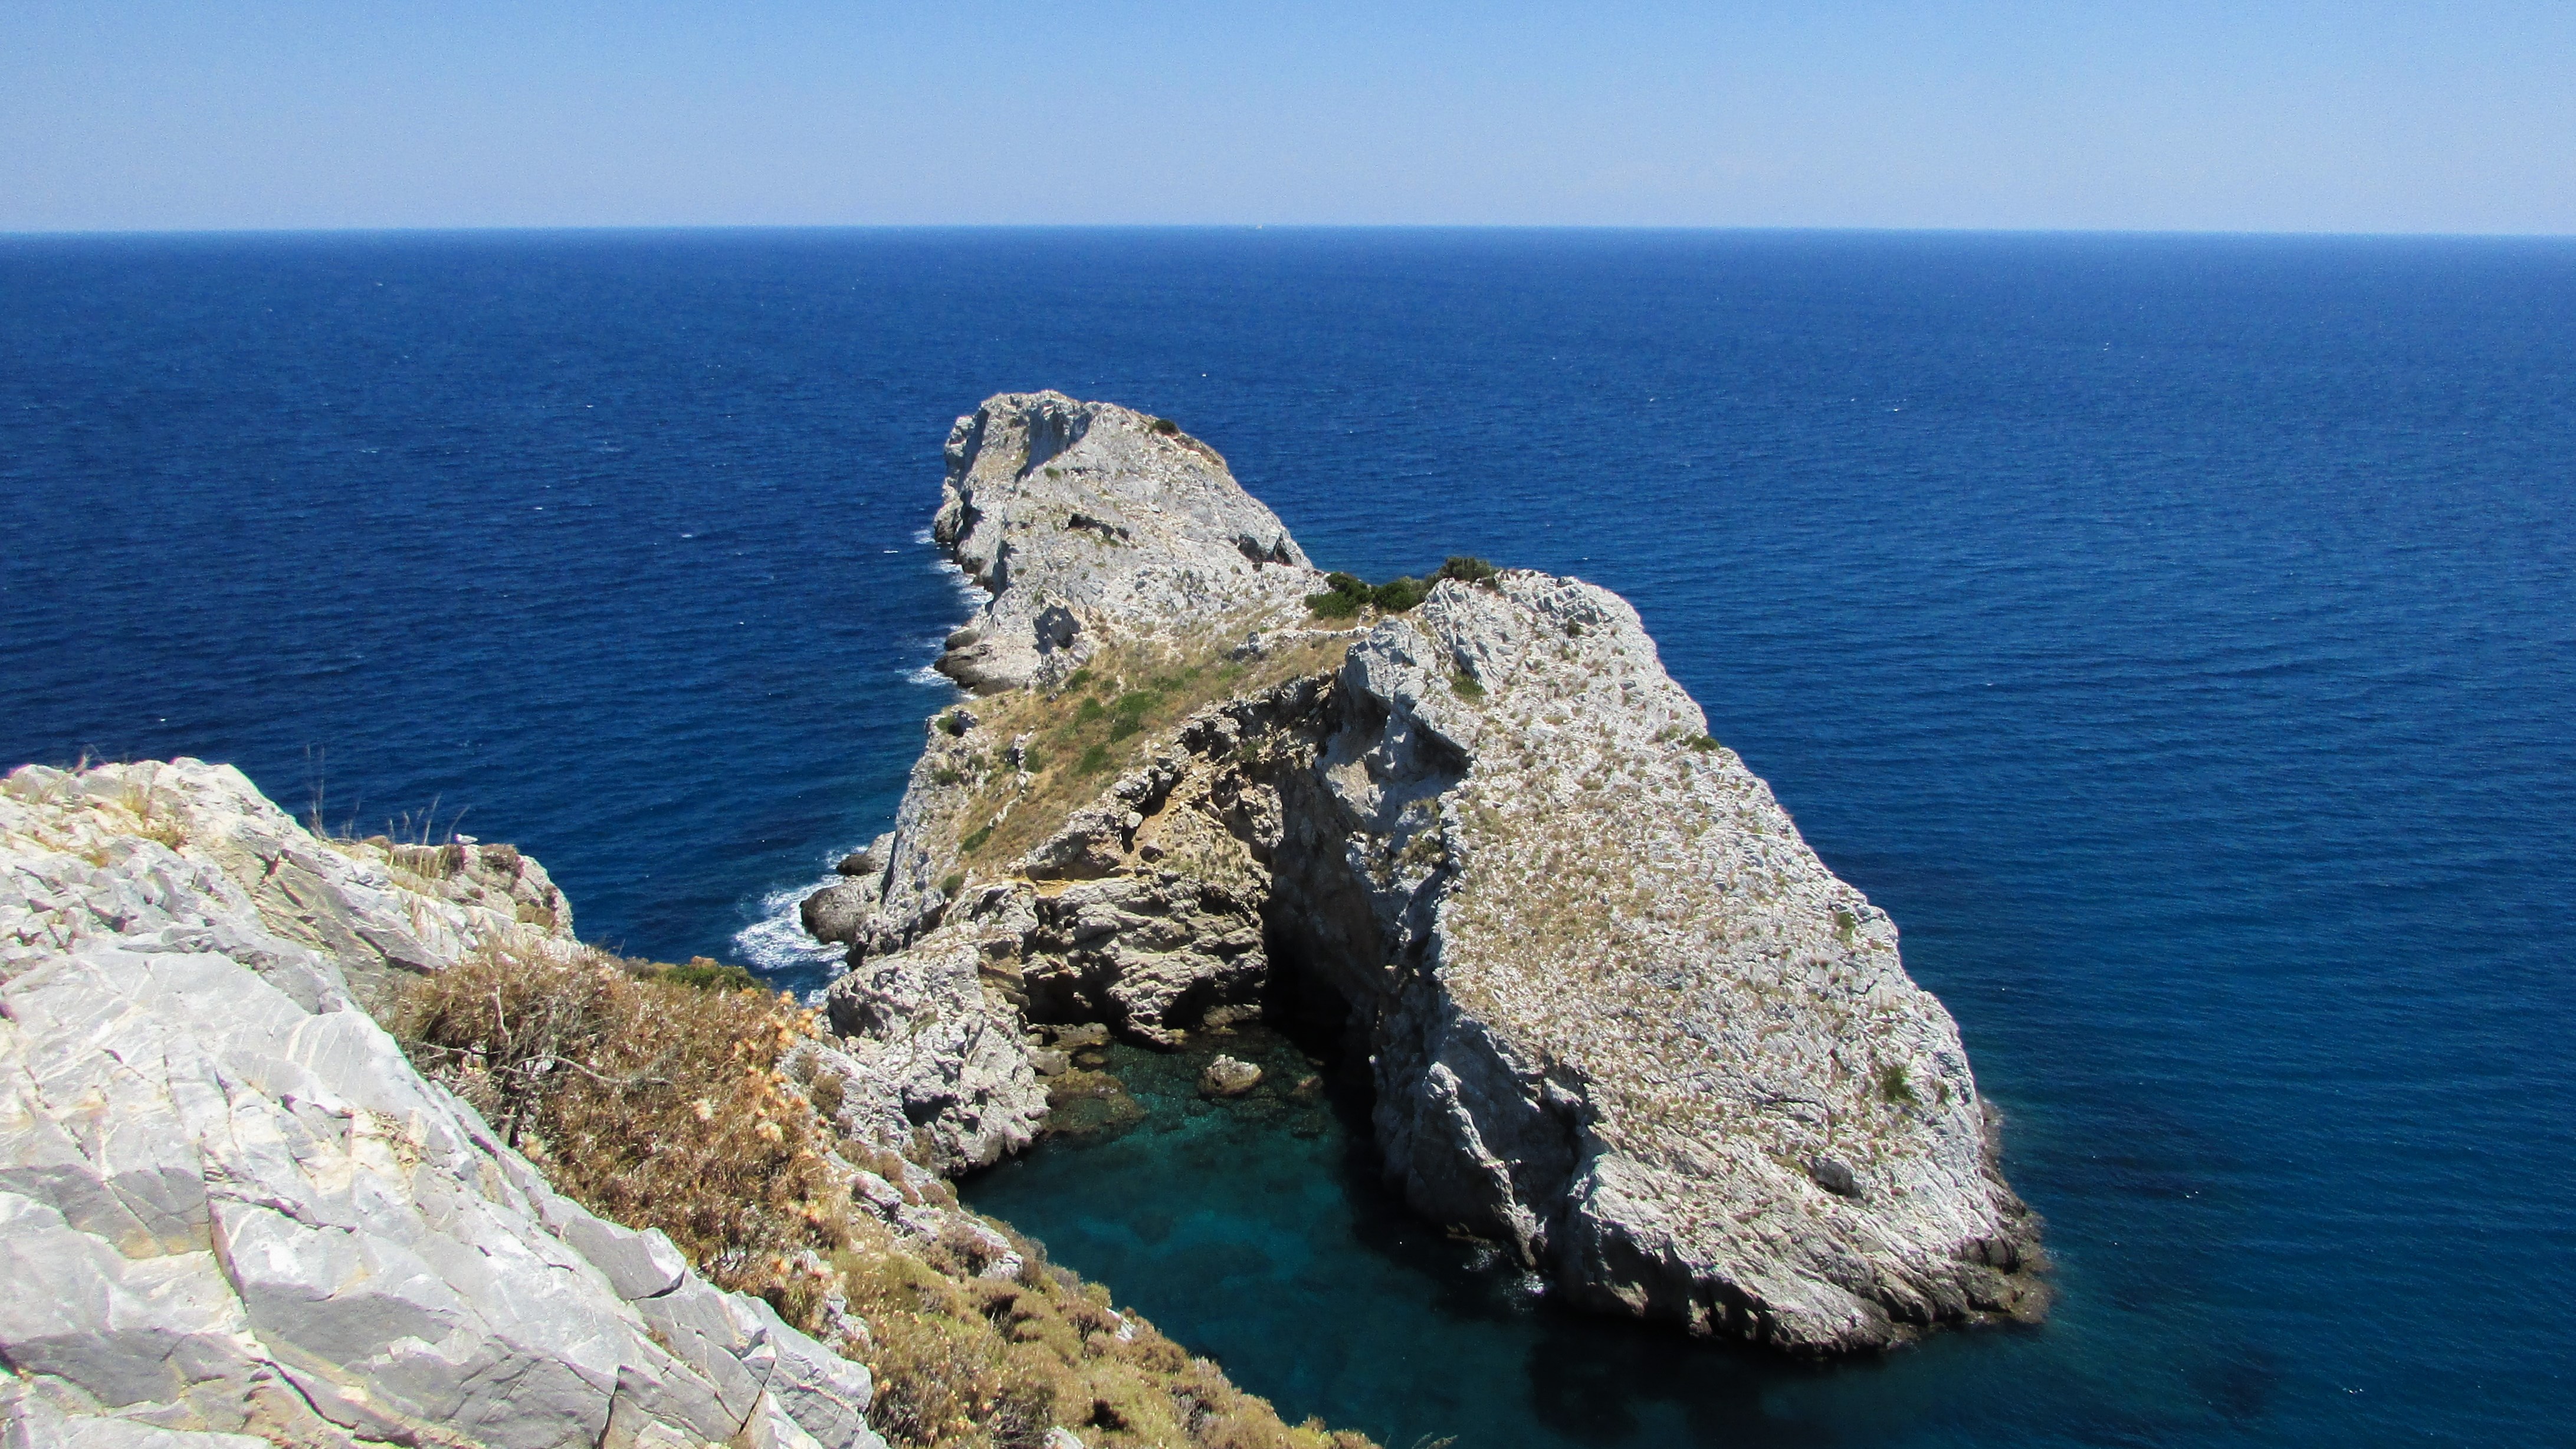
landscape, sea, coast, nature, rock, ocean, horizon, shore, coastline, formation, cliff, cove, mediterranean, tower, bay, island, stack, terrain, headland, geology, cliffs, greece, archipelago, rocky coast, breakwater, cape, skiathos, islet, geomorphology, landform, kastro, geographical feature, promontory